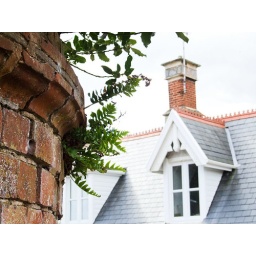
Plant growing from a brick wall near the beach